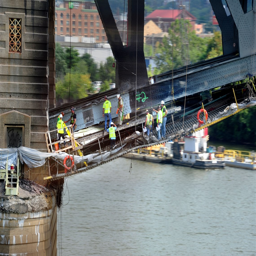
workers in september made temporary repairs .